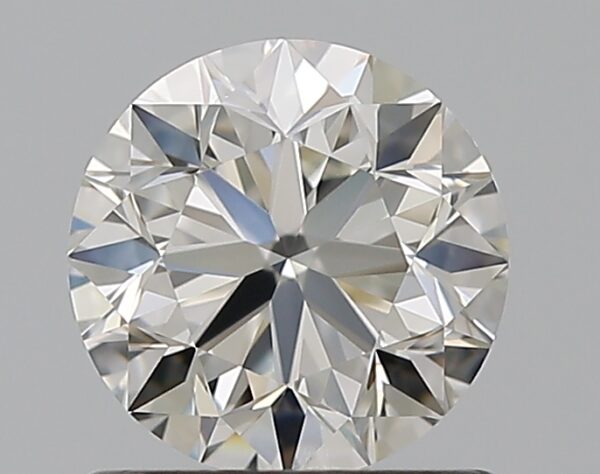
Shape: round
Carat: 0.9
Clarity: VVS1
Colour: H
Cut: VG
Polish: EX
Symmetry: EX
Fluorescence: N
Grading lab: GIA
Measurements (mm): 6 x 6.04 x 3.88